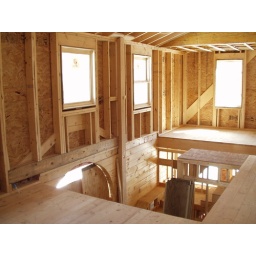
Future stained glass above door